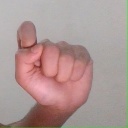
अक्षर: घ